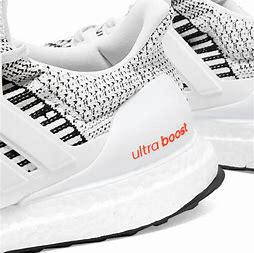
Brand: Adidas
Model: Ultraboost 5 DNA